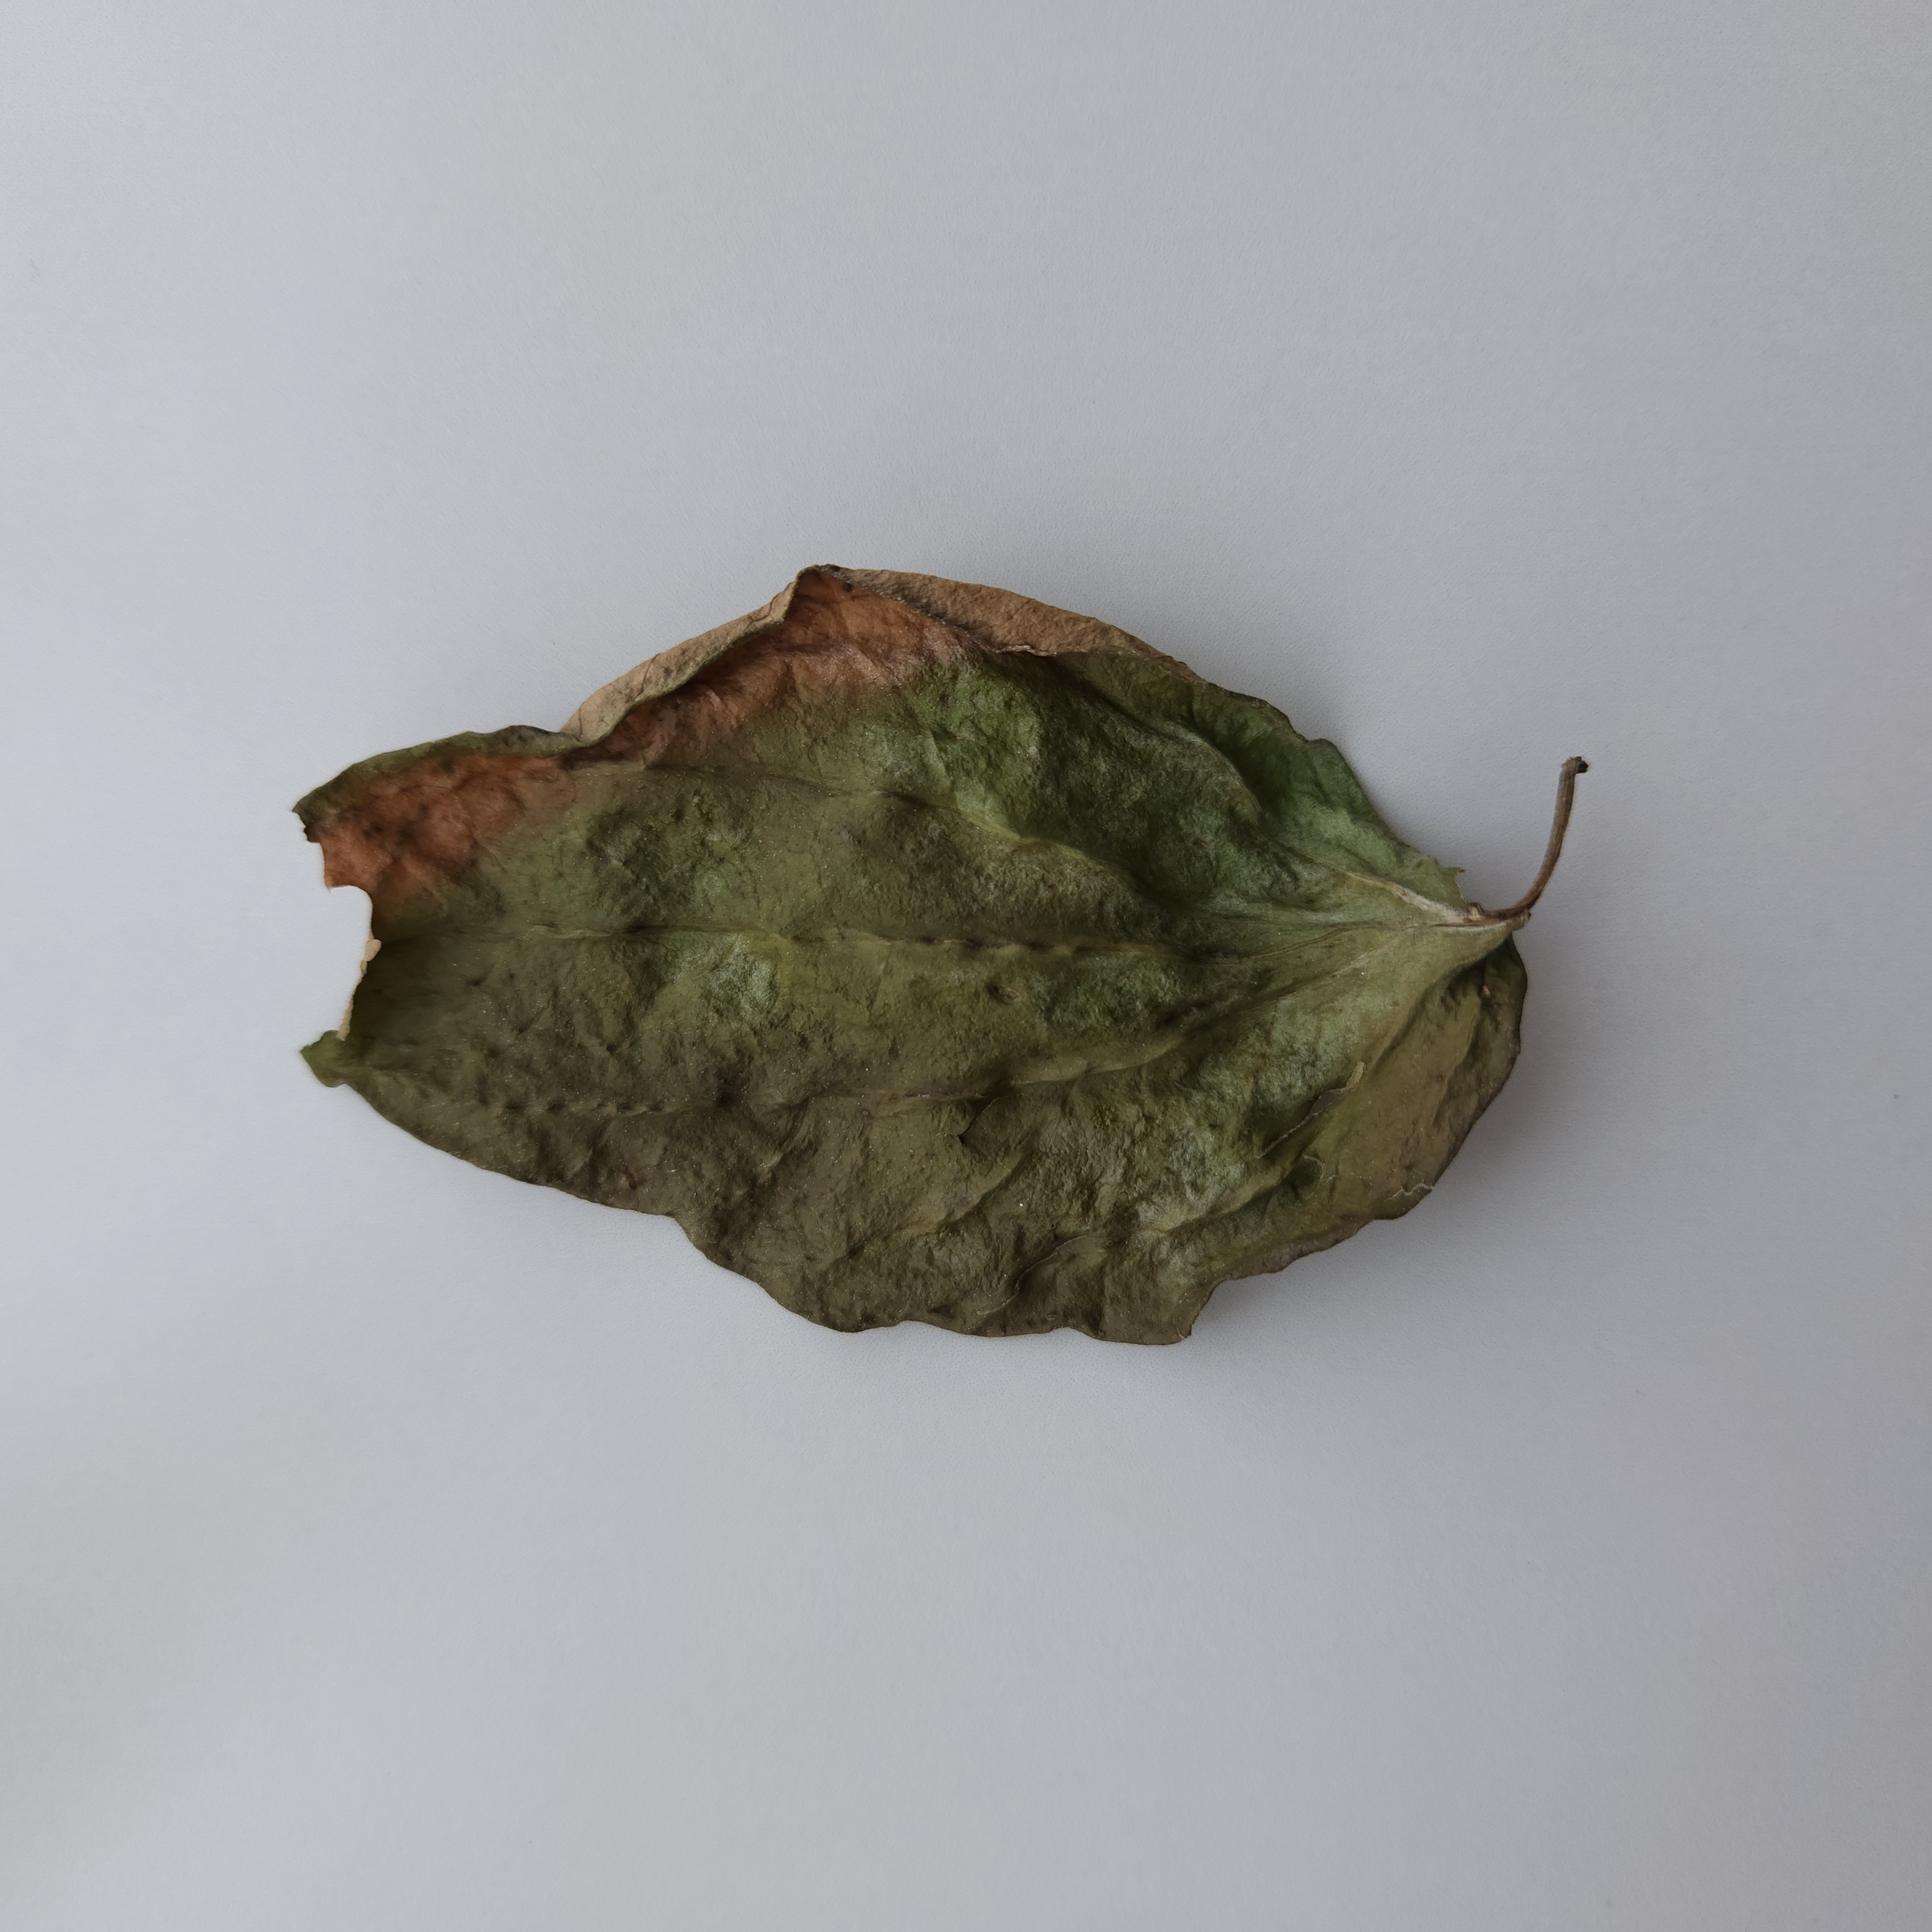
Label: Dried